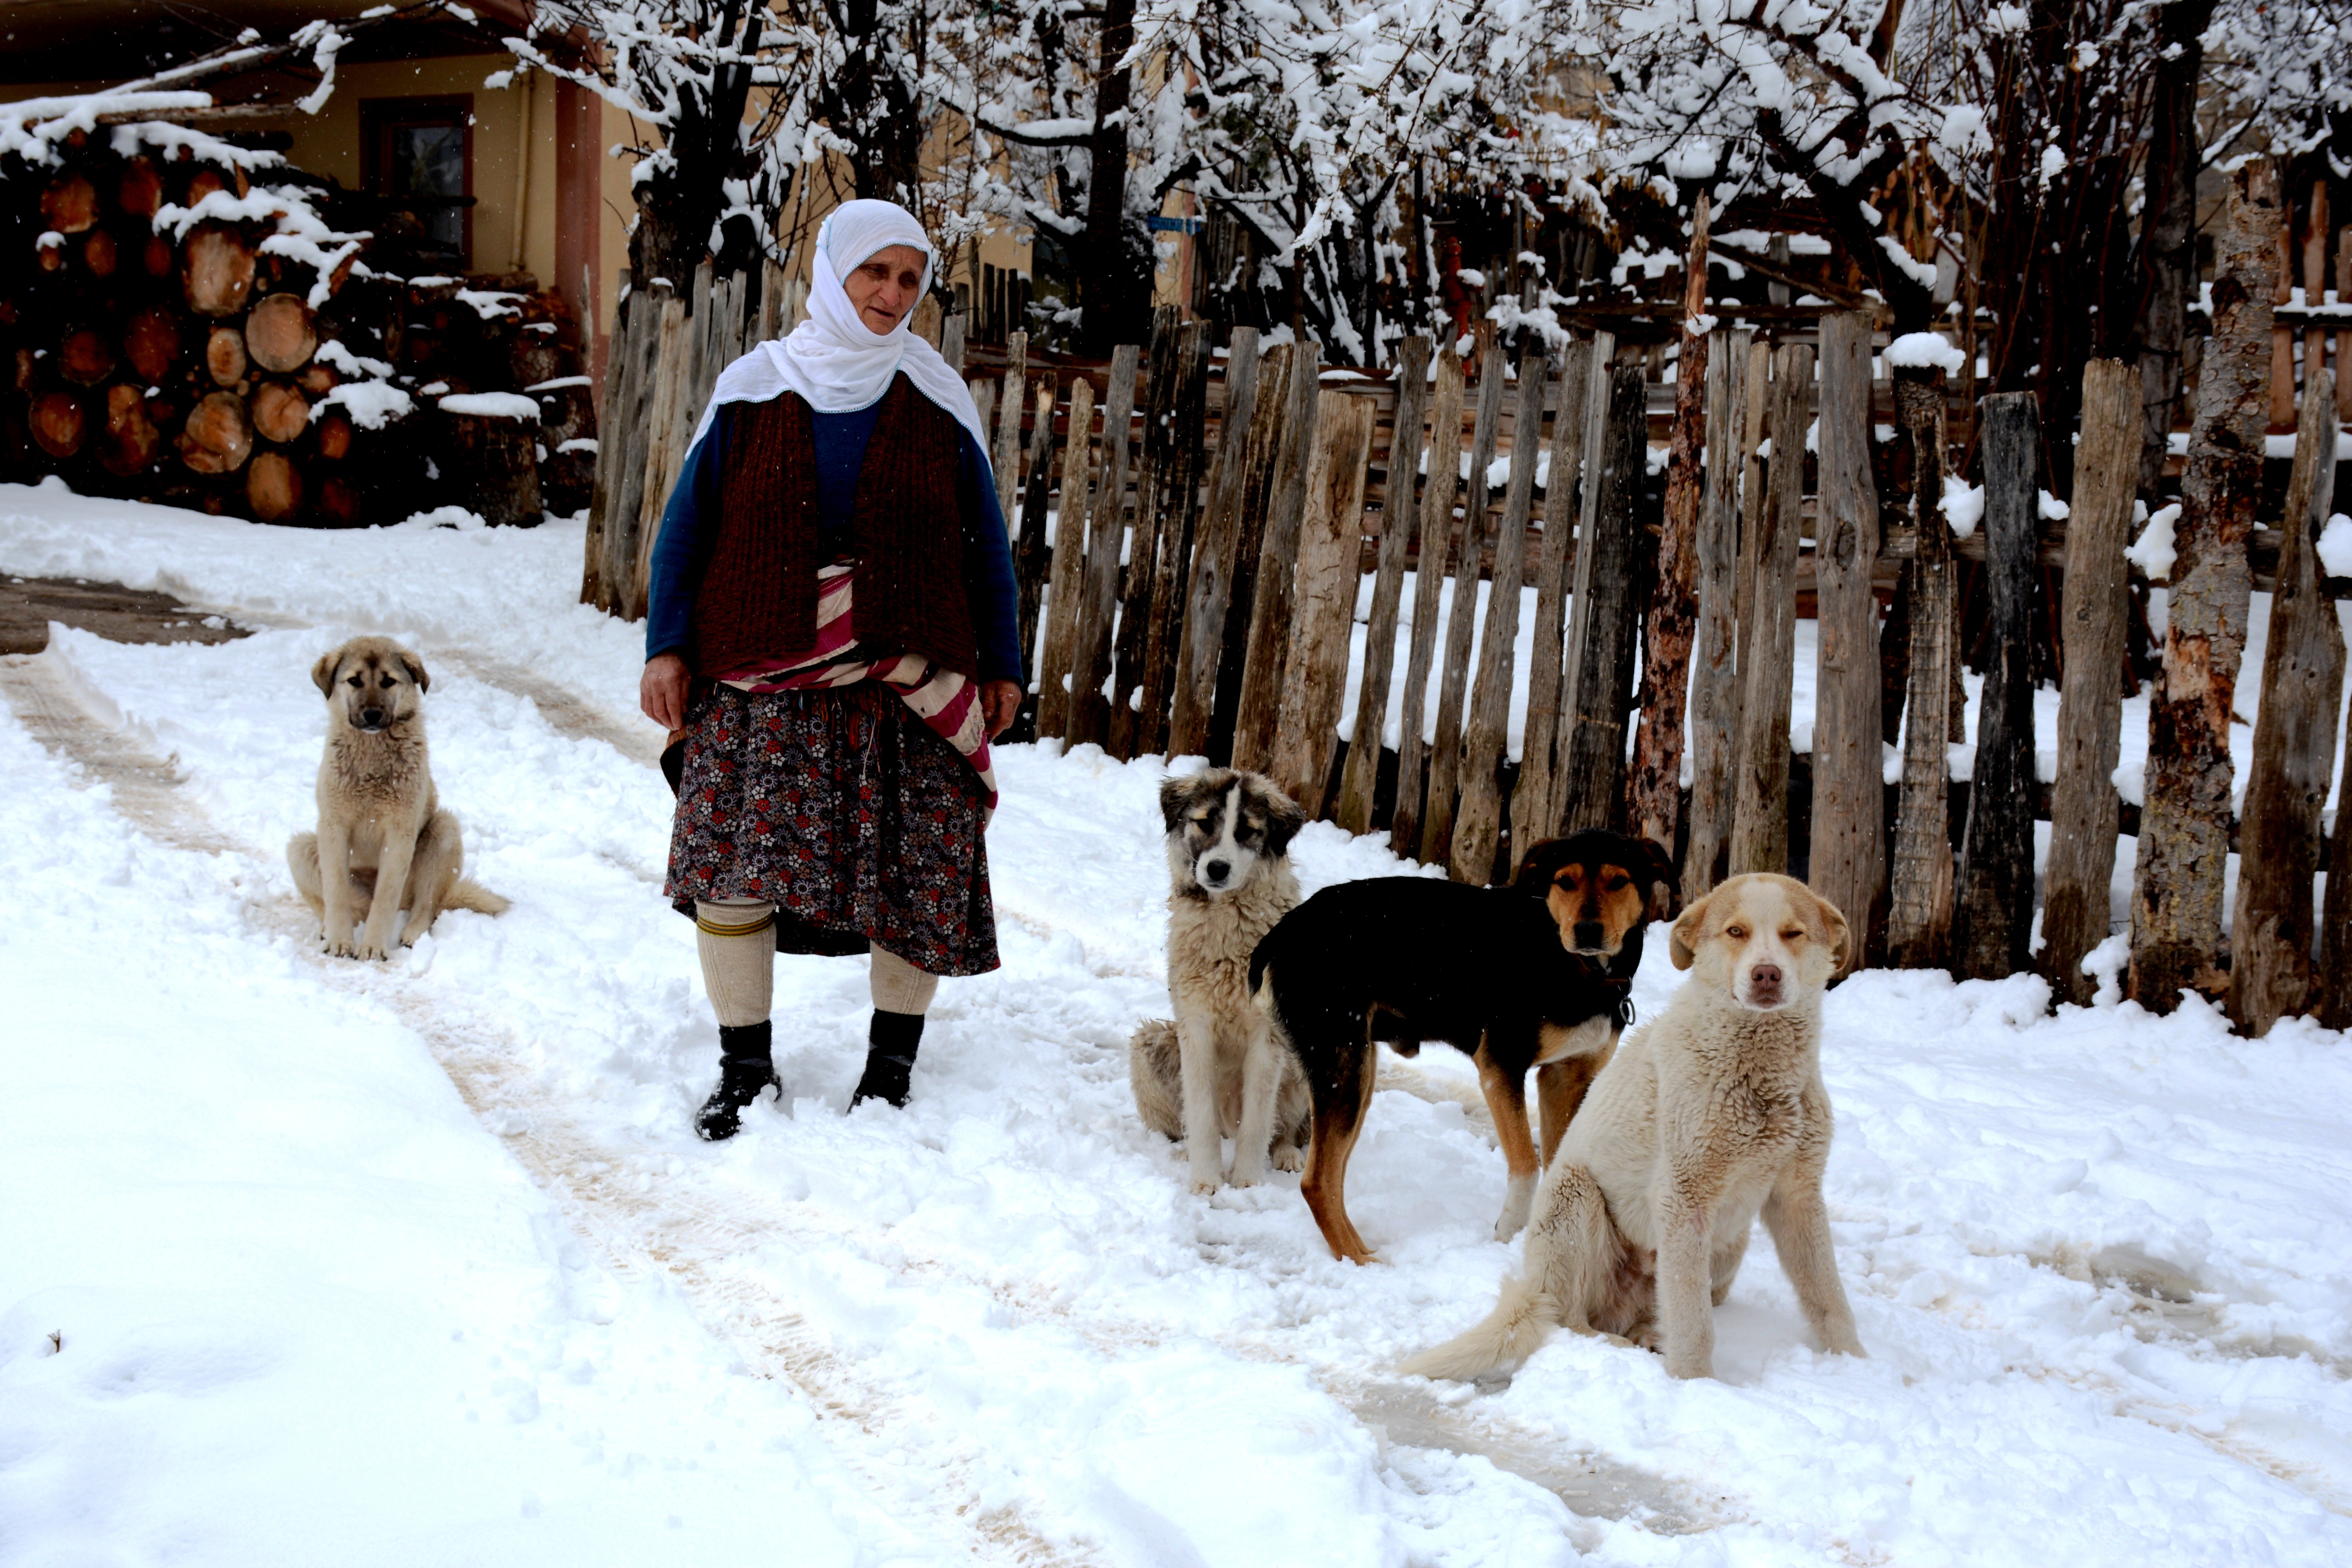
snow, winter, dog, animal, village, weather, season, turkey, g m hane, women's, zigana